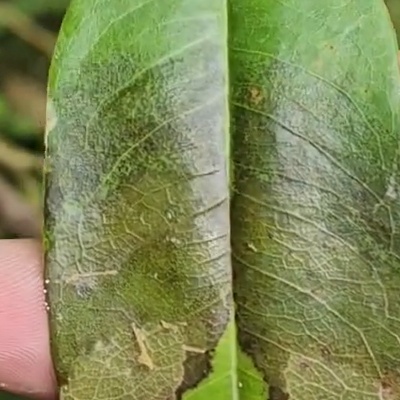
Label: Leaf_Rhizoctonia